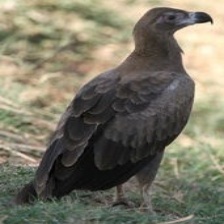
Species: PALM NUT VULTURE
Scientific name: GYPOHIERAX ANGOLENSIS
ImageNet parent category: vulture